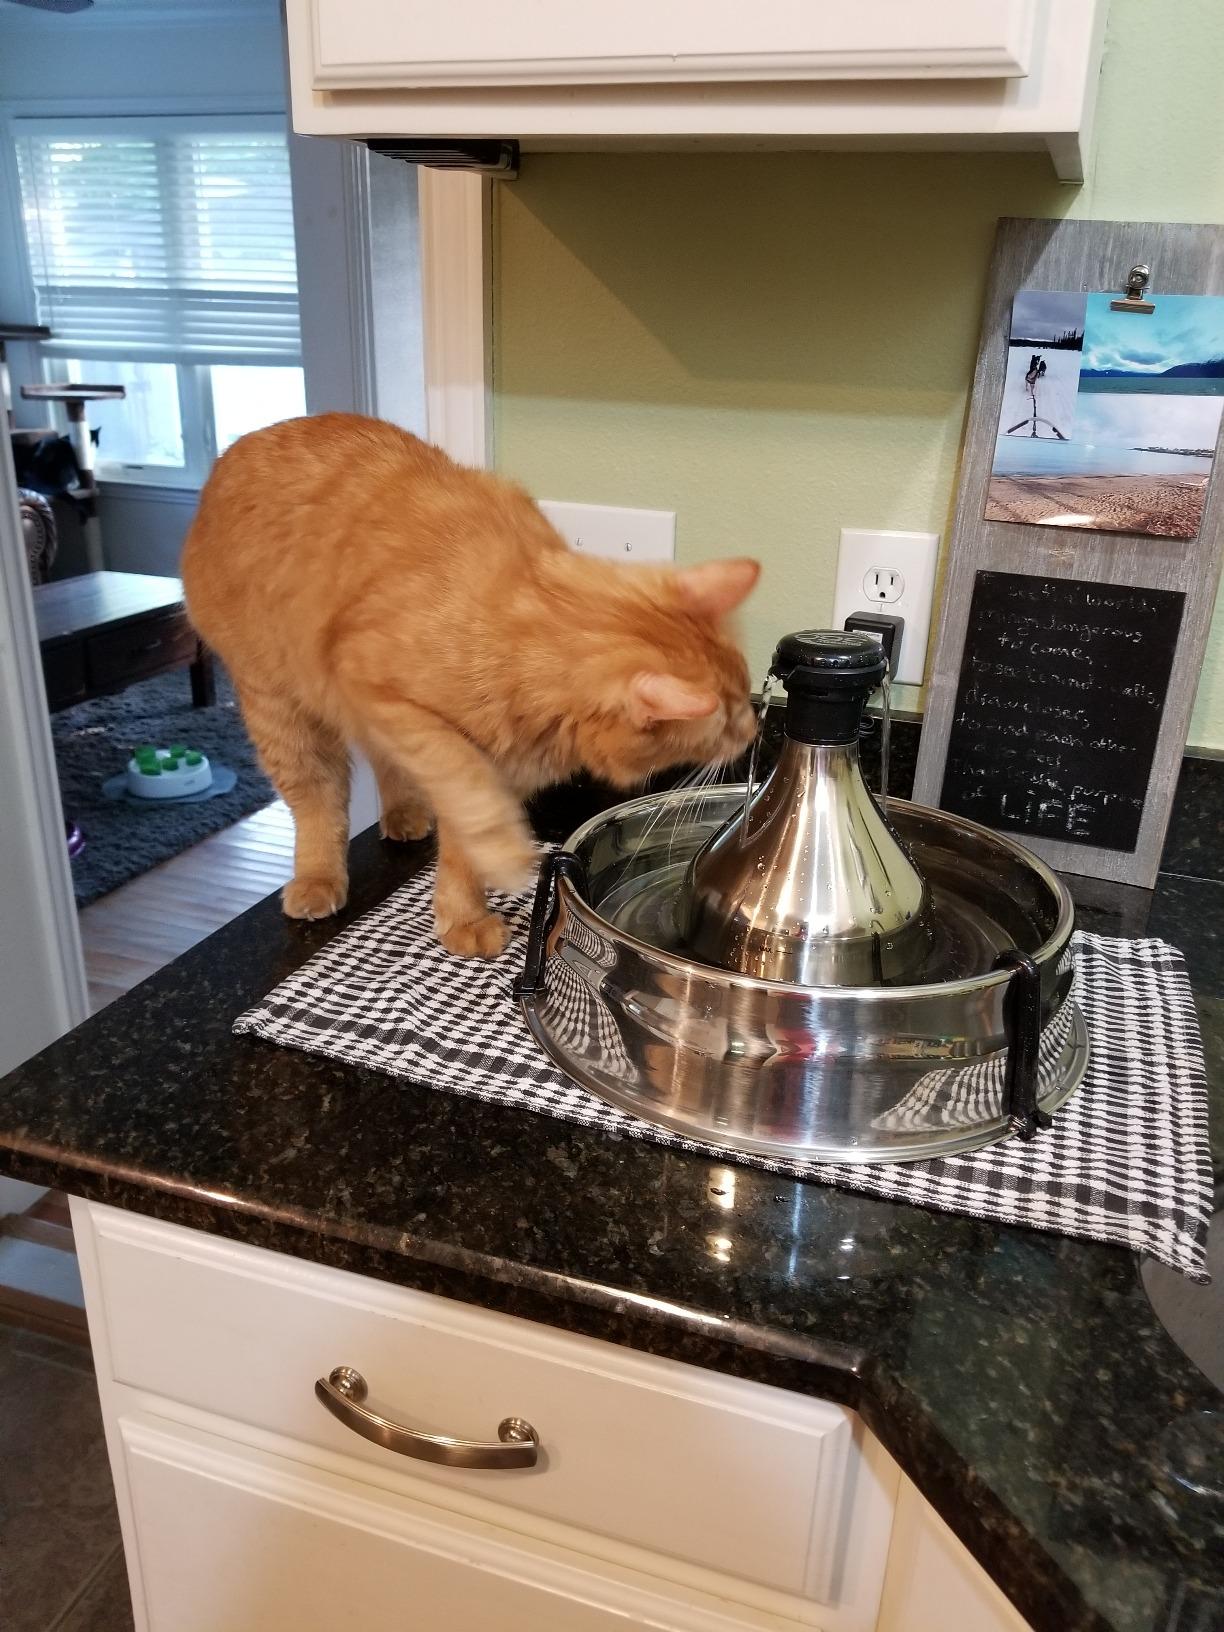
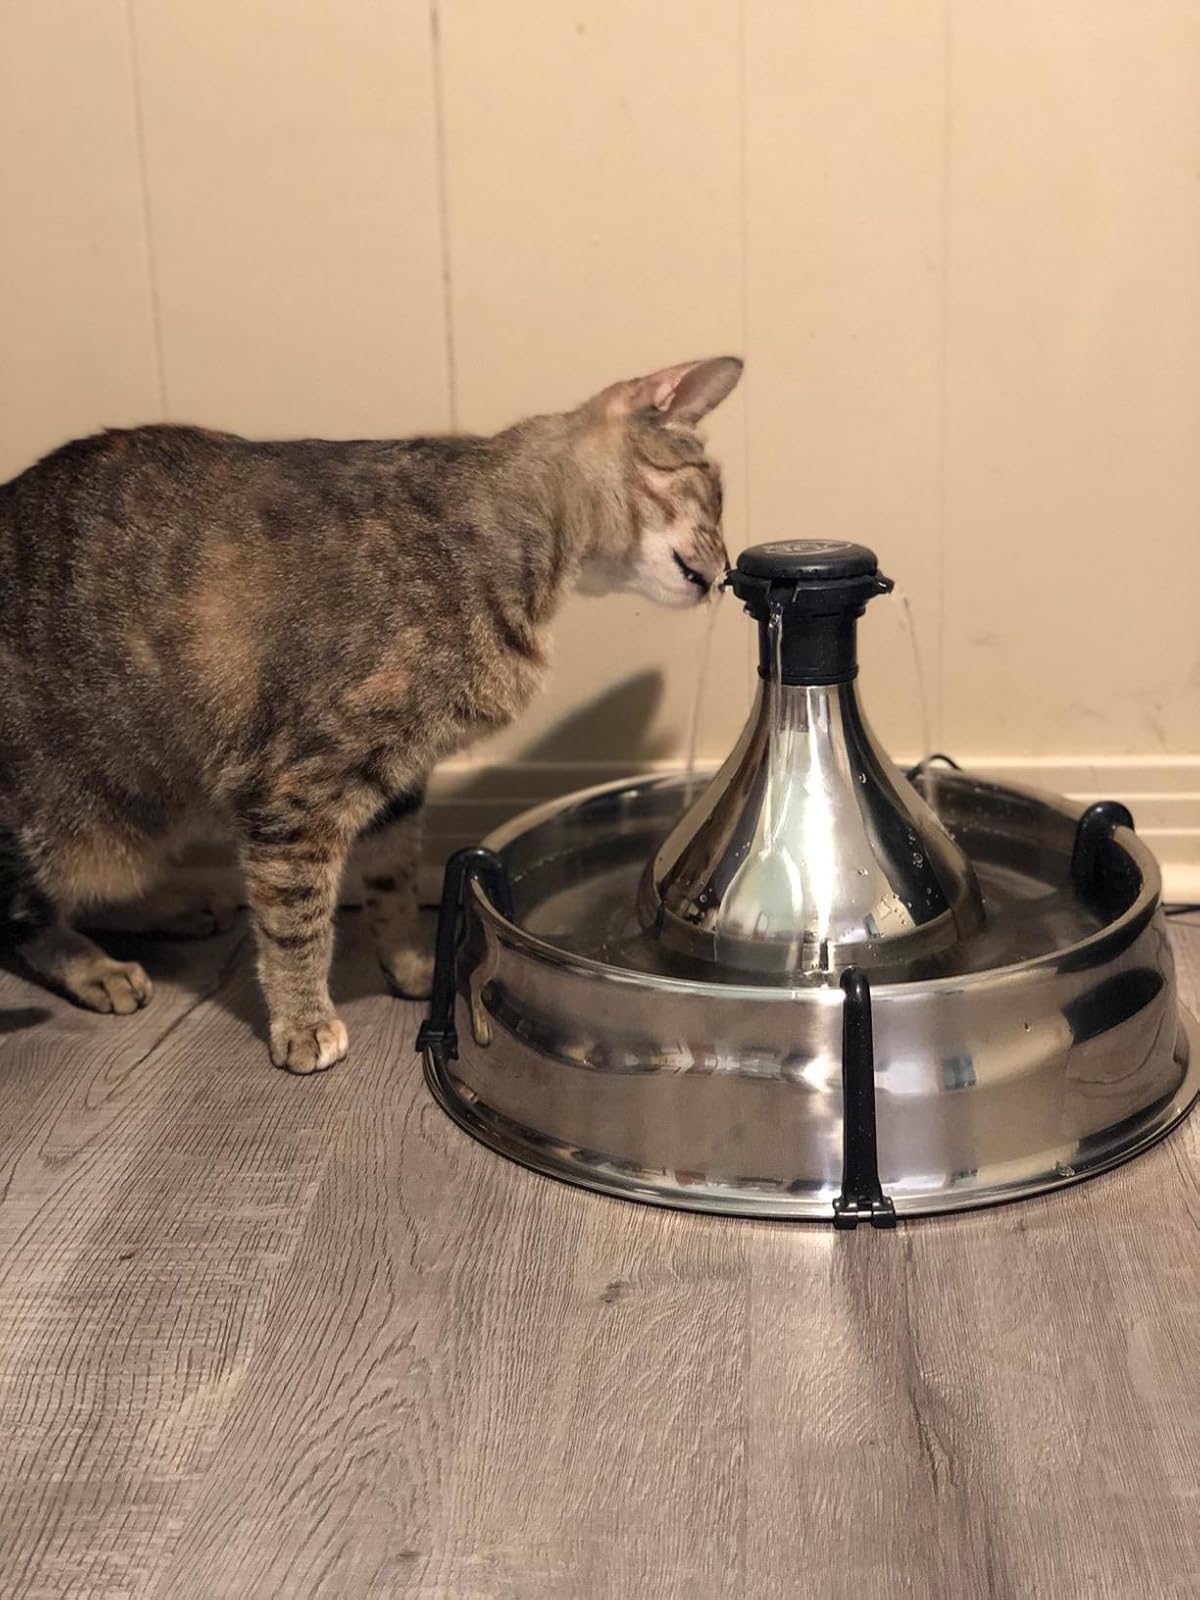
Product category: items_bowl
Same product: yes